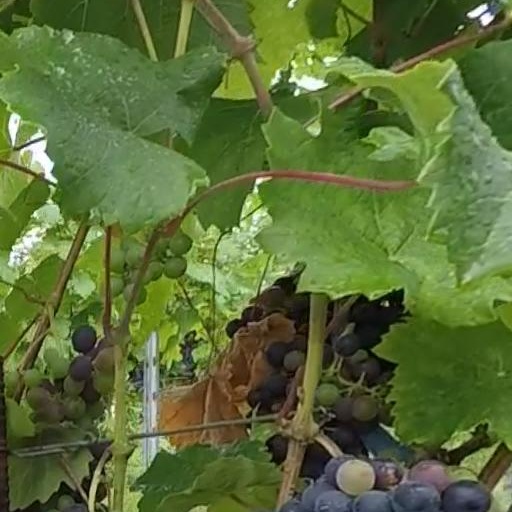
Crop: grape